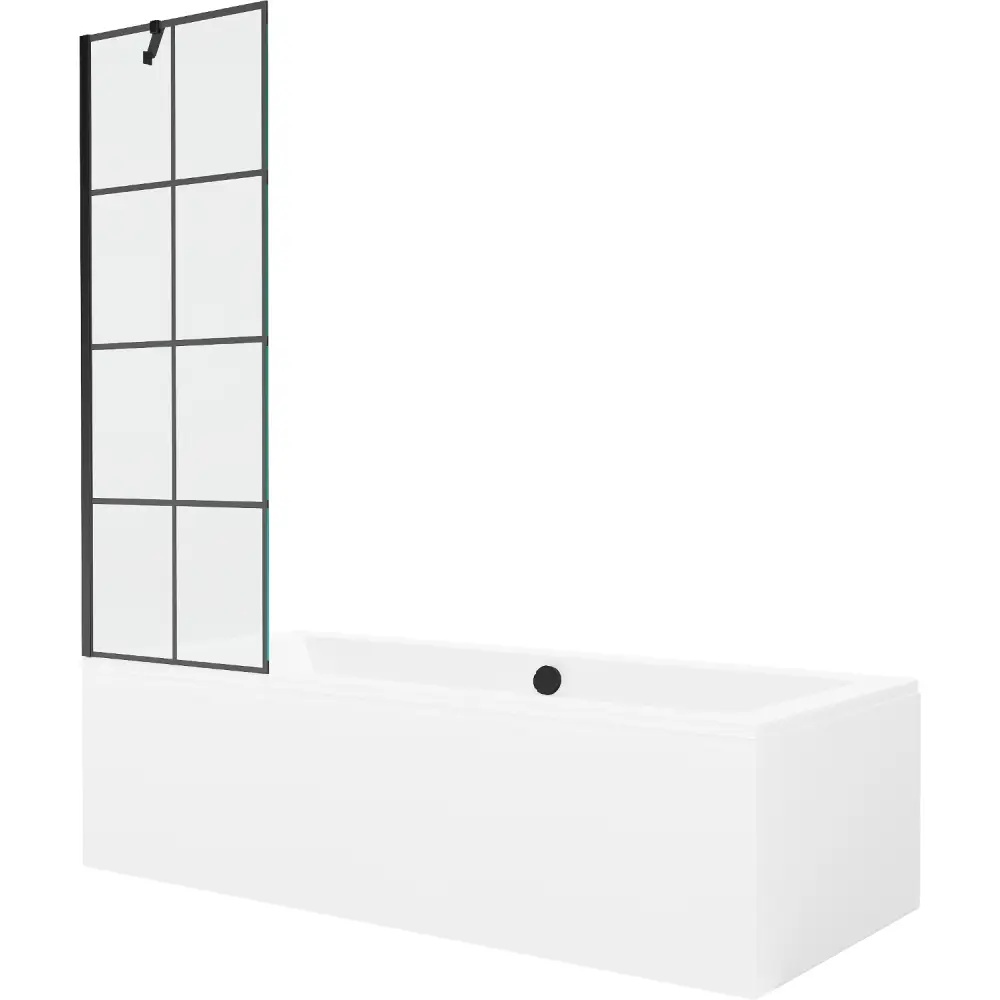
Badekar Med Dusj Cube 180x80 cm med ett-panels skjerm 60 cm, svart mønster - 550518080X
Forvandle Ditt Bad med Mexen Cube Badekar Gjør ditt daglige bad til en luksuriøs opplevelse med Mexen Cube , et badekar designet for å maksimere komfort og stil i hjemmet ditt. Elegant og Moderne Design Dette akrylbadekaret kombinerer estetikk med funksjonalitet, med sitt rene, hvite utseende og svarte detaljer som passer inn i enhver moderne badedekor. Brukerkomfort og Kvalitetsmaterialer Med sine imponerende dimensjoner tilbyr Mexen Cube rikelig med plass. Det er laget av høykvalitets sanitærakryl, kjent for sin holdbarhet og lette vedlikeholdsbehov. Enkel Installasjon og Vedlikeholdsfri Badekaret kommer med justerbare føtter for enkel installasjon og er designet for å motstå misfarging og UV-stråling, noe som sikrer lang levetid og enkel vedlikehold. Med et fast, enkeltdørs glasspanel av herdet glass og en elegant svart finish, tilbyr dette badekaret ikke bare funksjonalitet, men også et tiltalende designelement til badet ditt. Produsent: Mexen Produsentskode: 550518080X9506007077 EAN: 5905315202055 Serie: Cube Type: 1-skjøtet Lengre side: 180 cm Kortere side: 80 cm Farge: Hvit Glassfarge: Svart mønster Profilfarge: Svart Bredde på skjermveggen: 60 cm Type: Fast Avløp: I midten Deksel inkludert: Ja Avløp inkludert: Nei Materiale: Sanitærakryl Kapasitet: 180 l Justerbare ben inkludert
Brand: Mexen
Category: Hardware > Plumbing > Plumbing Fixtures > Bathtubs > Alcove Bathtubs